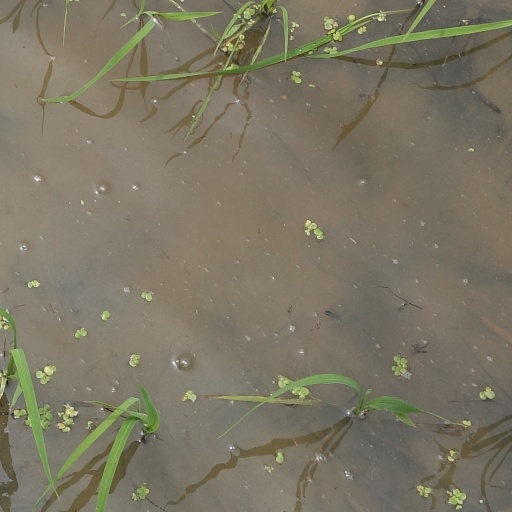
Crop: rice